Nicke Andersson

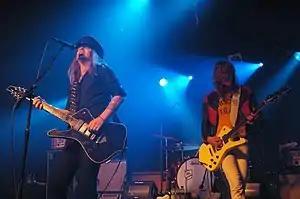
Andersson and Robert Dahlqvist performing with the Hellacopters in 2008

In late 1994, Andersson formed The Hellacopters as a side project with Dregen, Kenny Håkansson and Robert Eriksson, all of whom earlier had been roadies during Andersson's time in Entombed. In January 1995 they released their first single "Killing Allan" on their own label Psychout Records. Their first full-length album Supershitty to the Max! was released in 1996 and was recorded in 25 hours and later awarded with a Grammies. The group recruited Anders Lindström and supported KISS on their Scandinavian shows in 1997. The album was followed up the next year with "Payin' the Dues". Due to the band's success, Andersson left Entombed to focus full-time on his new band. However, the next year guitarist Dregen left The Hellacopters to focus full-time on his other band Backyard Babies. With their third record The Hellacopters changed the direction of their music to a cleaner sound than the early garage/punk rock style. The band continued to tour with temporary replacements before Robert 'Strings' Dahlqvist joined the band as their full-time guitarist. The band continued to release albums and tour extensively in Scandinavia, Europe and other parts of the world as well as opening for The Rolling Stones on two shows in 2002. In 2006 The Hellacopters joined forces with The Hives, Backyard Babies, The Soundtrack of Our Lives and Millencolin and embarked on a successful tour throughout Sweden. The band broke up after the release of their seventh full-length album, "Head off", a collection of cover songs, which was followed in 2008 by a last tour through Europe and Scandinavia.